Alfie Mawson

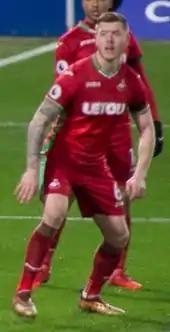
Mawson playing for Swansea City in 2017

After just four league matches experience in the Championship with Barnsley, Mawson signed for Premier League club Swansea City on 30 August 2016 on a four-year contract for an undisclosed fee. He made his full debut on 22 October 2016 in the 0–0 home draw against Watford in the Premier League after which he presented with the man of the match award for his work in defence. He scored his first goal for the club on 3 January 2017 in a 2–1 win against Crystal Palace.